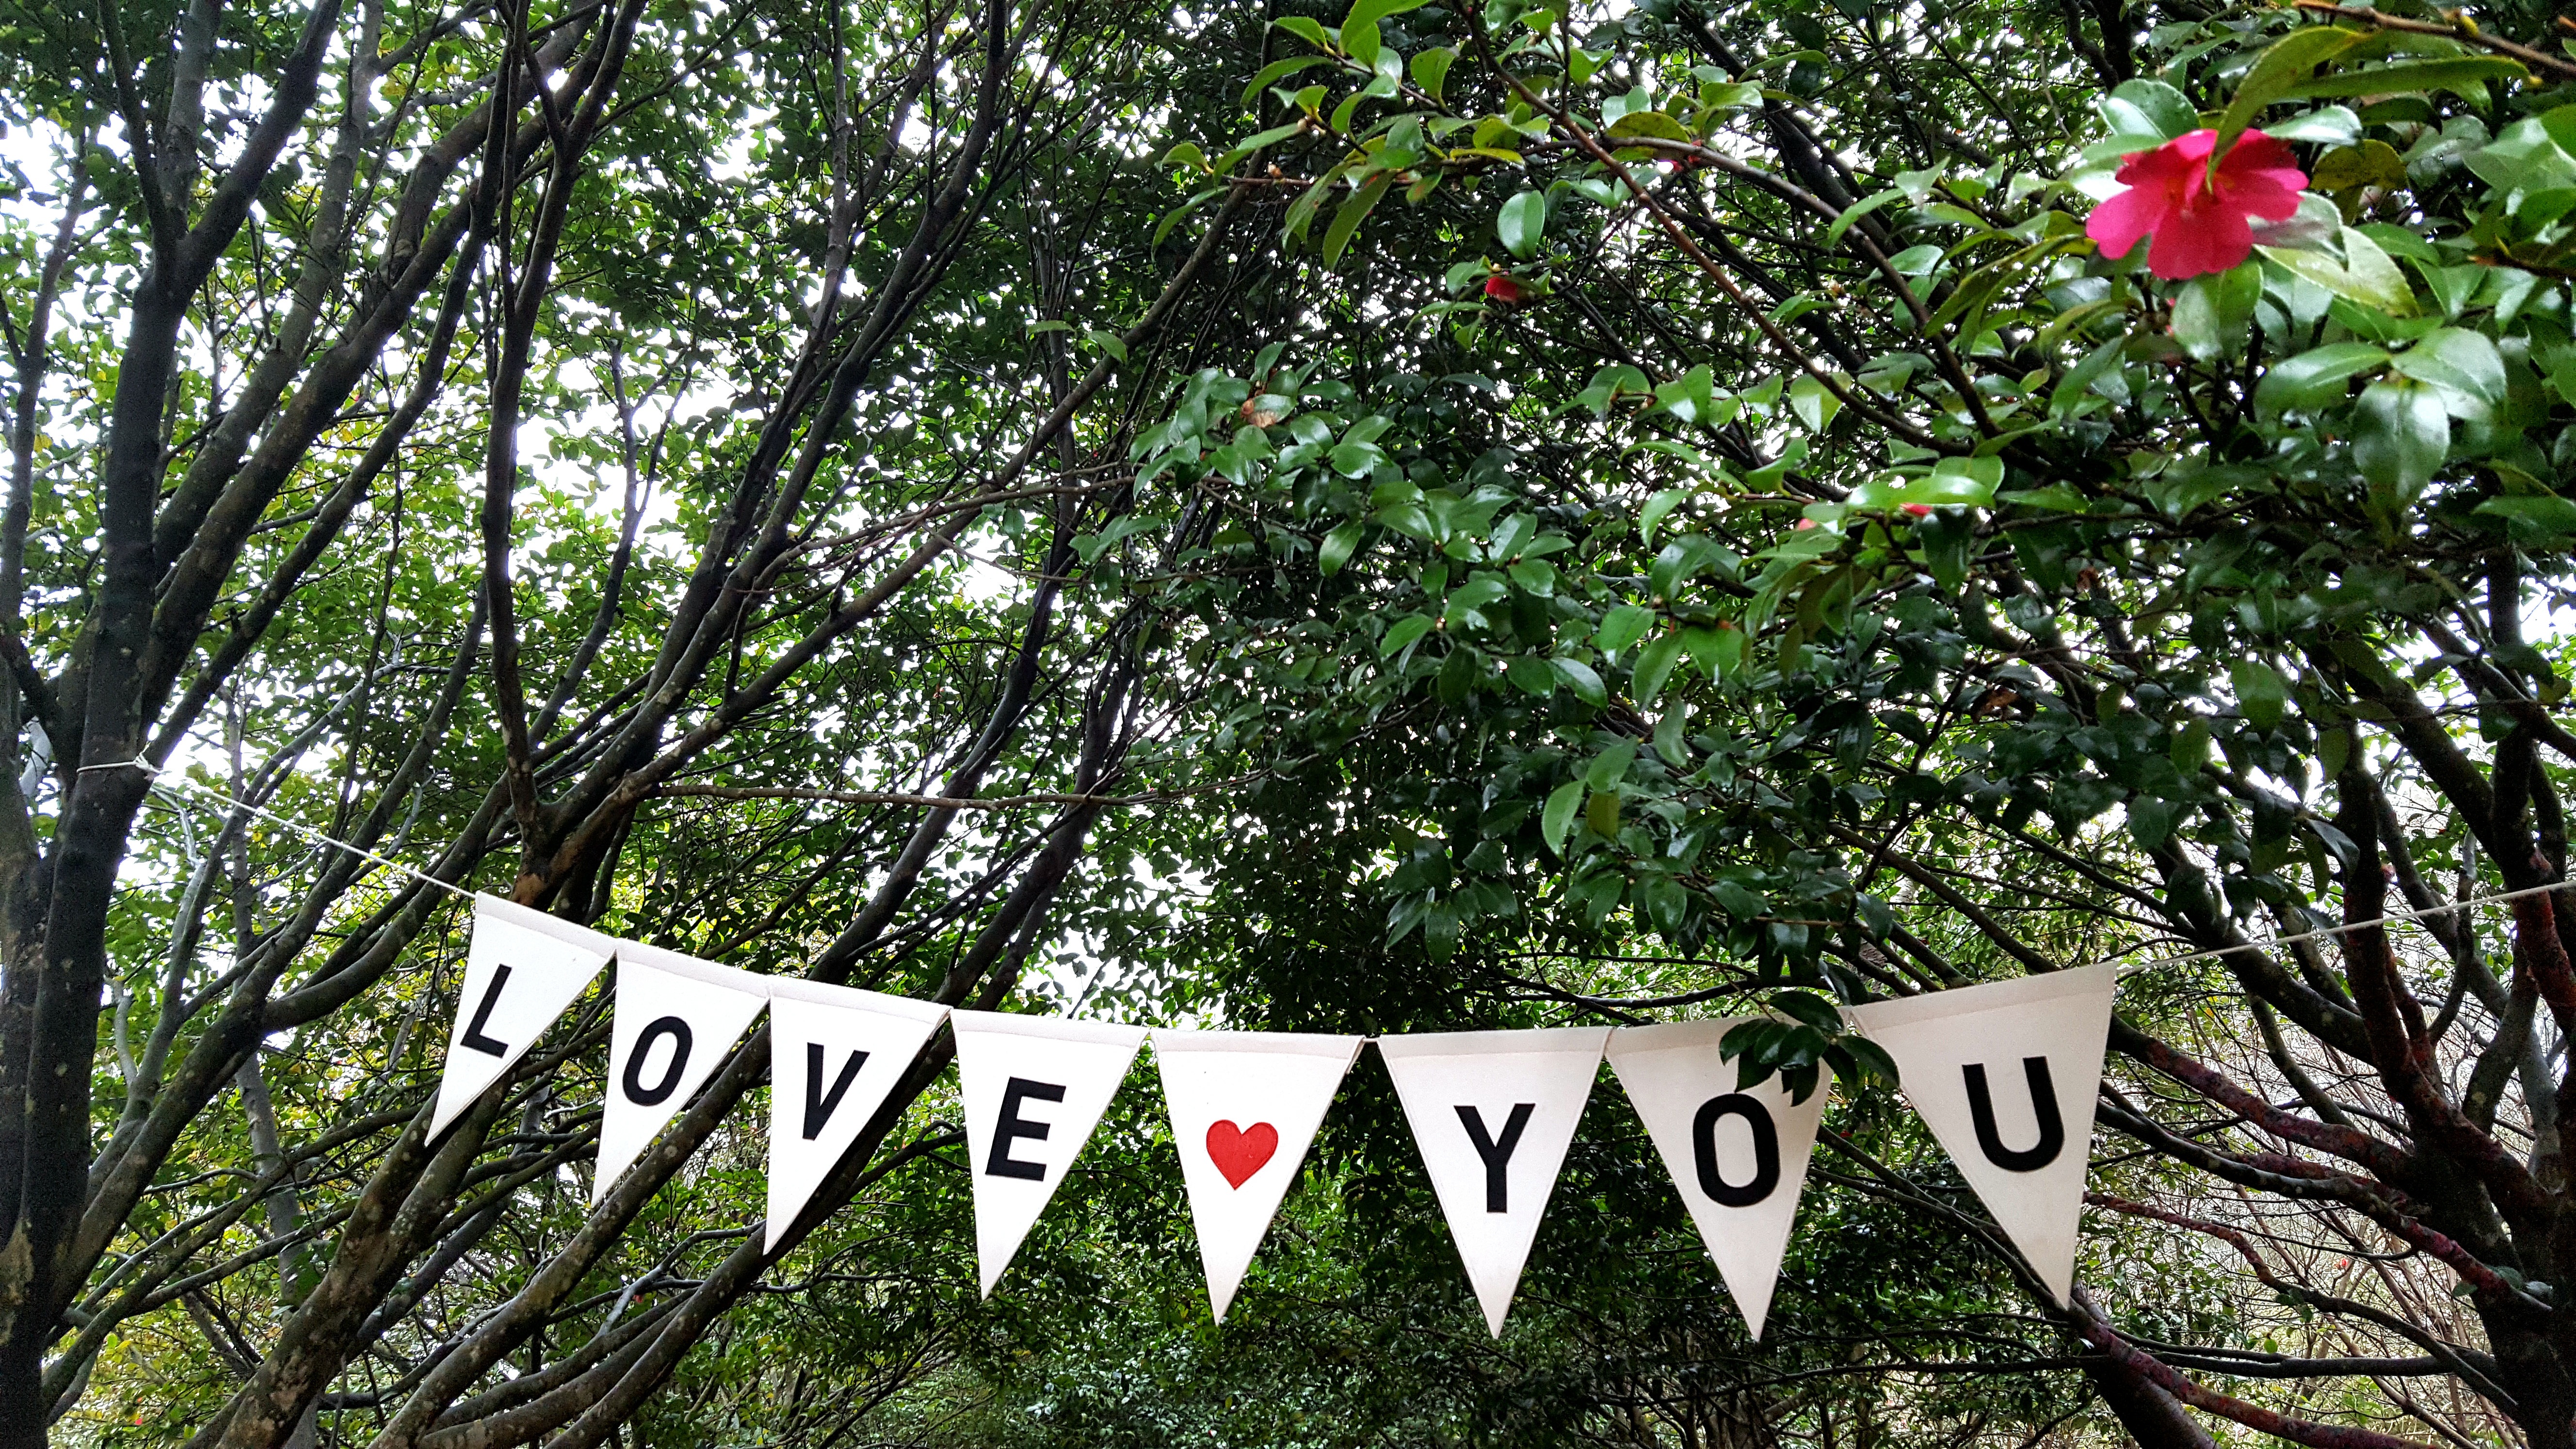
tree, forest, plant, leaf, flower, green, jungle, botany, flora, rainforest, woodland, habitat, natural environment